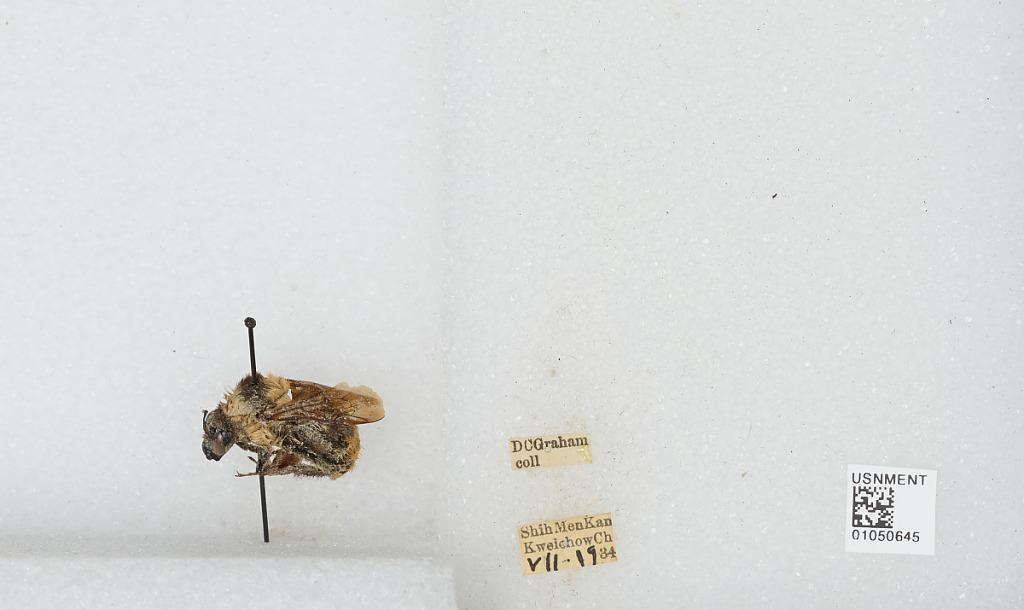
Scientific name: Bombus sp.
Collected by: D. Graham
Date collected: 1934-7-19
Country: China
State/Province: Guizhou Sheng
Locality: Shimenkan